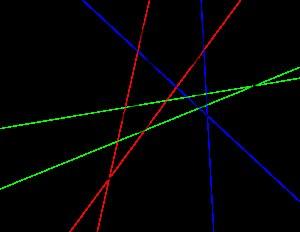
En géométrie élémentaire, le théorème de Monge, du nom du mathématicien français Gaspard Monge, affirme que dans un plan euclidien, pour trois cercles de rayons différents et dont les centres ne sont pas alignés, les trois points d'intersection de leurs six tangentes extérieures deux à deux sont alignés.